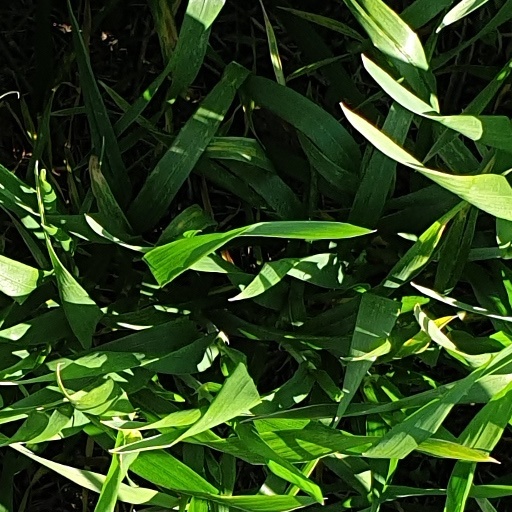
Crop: wheat